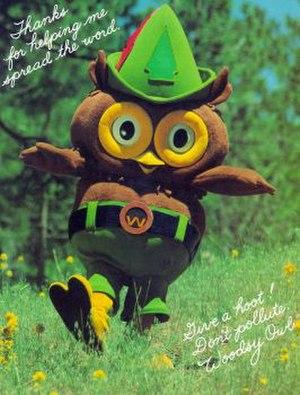
Woodsy Owl est un personnage créé en 1970 par le service américain des forêts.